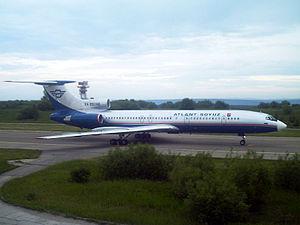
L'aéroport international d'Irkoutsk est un aéroport desservant la ville d'Irkoutsk, Russie, à 60 kilomètres du Lac Baïkal.